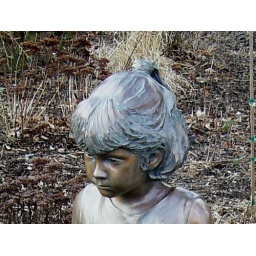
This little girl is reading a book in front of the library in downtown Blowing Rock NC in Watauga County.